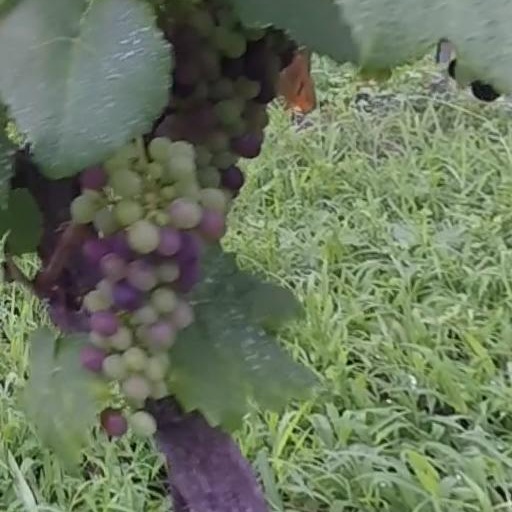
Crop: grape